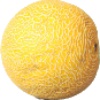
Label: Cantaloupe 1